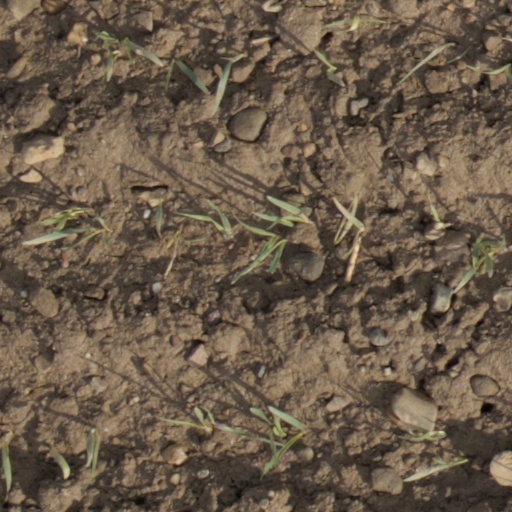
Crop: wheat